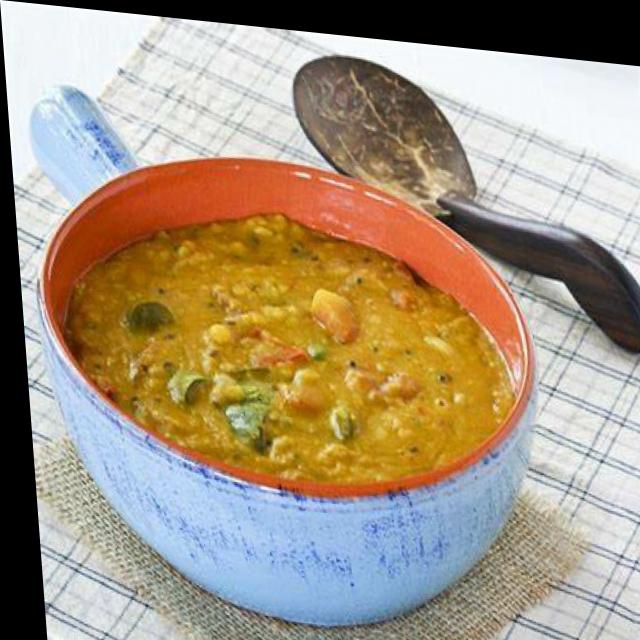
Dish: dal_makhani